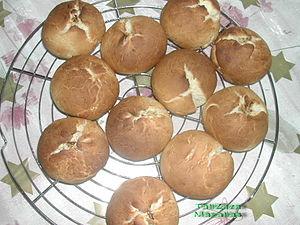
macatias préparés par TatiZaza
Un macatia est un petit pain sucré typique populaire dans plusieurs îles de l’océan indien : La Réunion, l’Île Maurice, Madagascar et les Comores. Il se présente sous la forme d'une petite boule compacte que l'on peut consommer avec divers aliments, comme il est d'usage avec le pain. Il ressemble à une brioche.